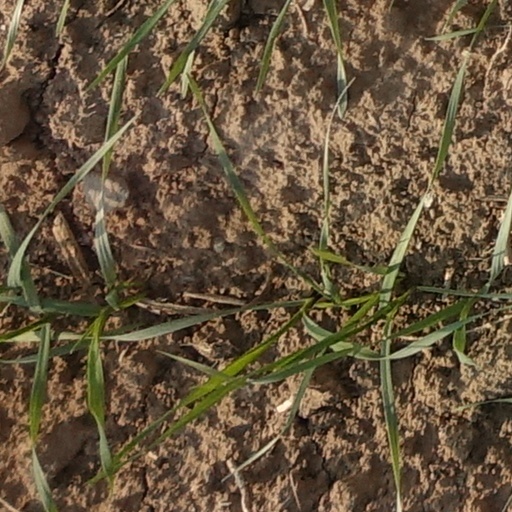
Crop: wheat